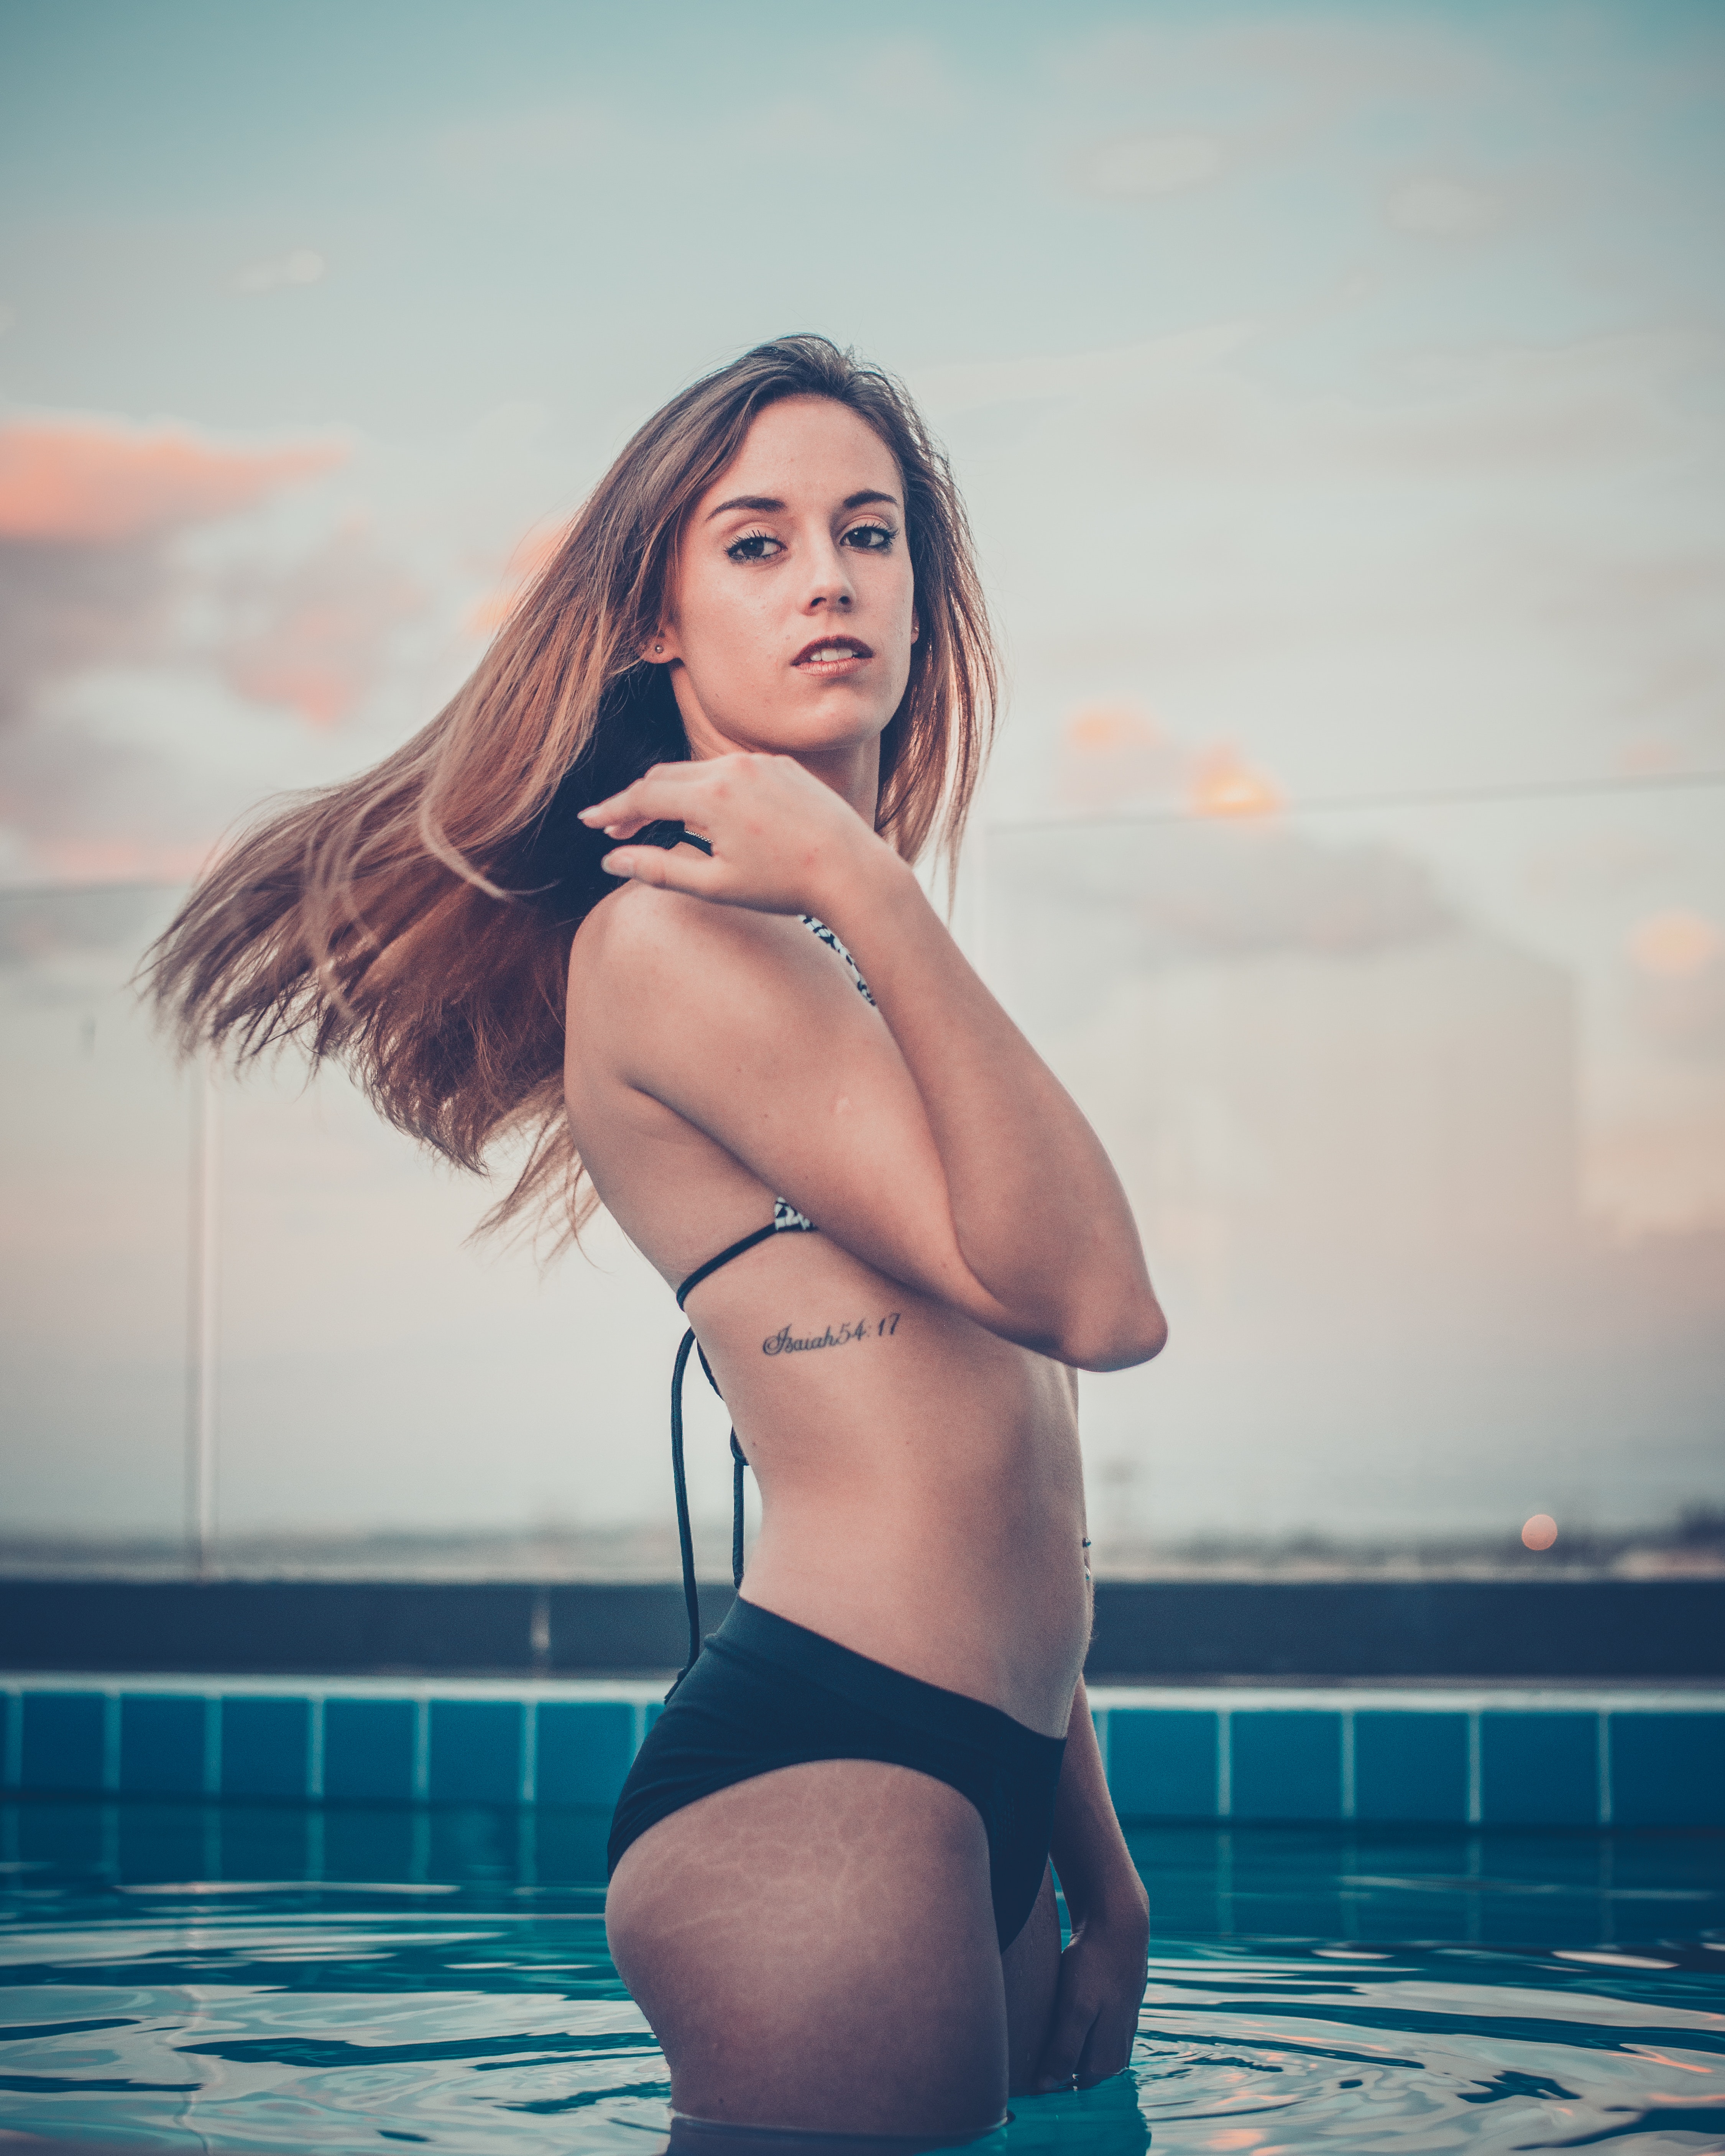
lingerie, clothing, bikini, beauty, model, thigh, undergarment, long hair, leg, swimwear, skin, photo shoot, blond, hairstyle, summer, photography, stomach, lip, brown hair, muscle, black hair, human leg, smile, abdomen, sunlight, surfer hair, flash photography, swimming pool, swimsuit bottom, vacation, briefs, brassiere